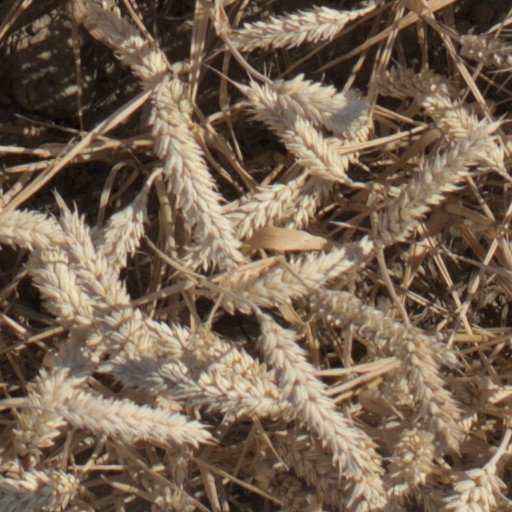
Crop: wheat